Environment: real
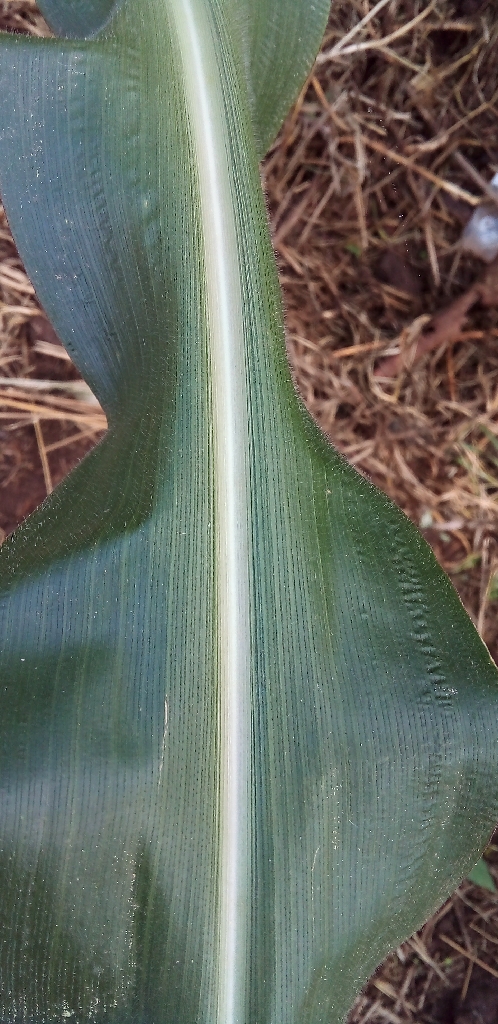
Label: healthy